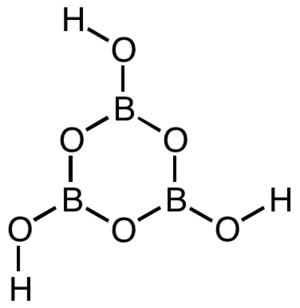
L'acide métaborique, ou acide dioxoborinique, est un corps minéral, un composé moléculaire à liaison covalente de formule équivalente simplifiée HBO₂. Il existe trois formes polymorphiques : α, β et γ.